NASAMS

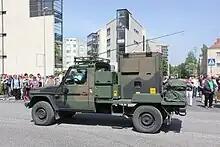
Rheinmetall MSP600 electro-optical sensor

The MSP500 electro-optical sensor from Rheinmetall is equipped with a laser rangefinder and a TV camera, as well as an upgraded thermographic camera. These can be used to fire the missiles passively, which has been successfully tested. MSP600 is a new lightweight version updated with digital signal processing. It is used by several countries.